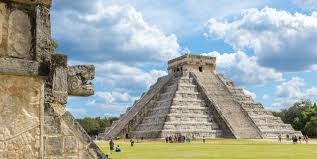
Landmark: Chichen Itza